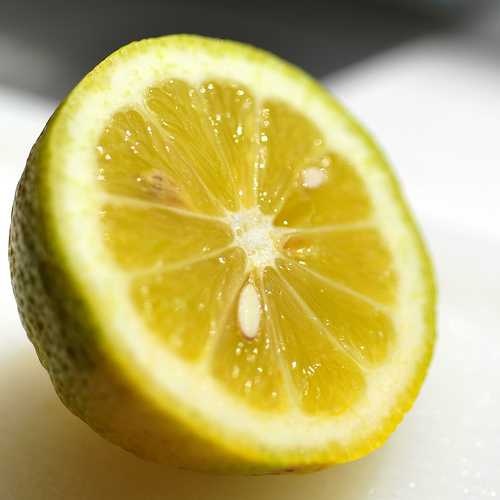
Label: Lemon